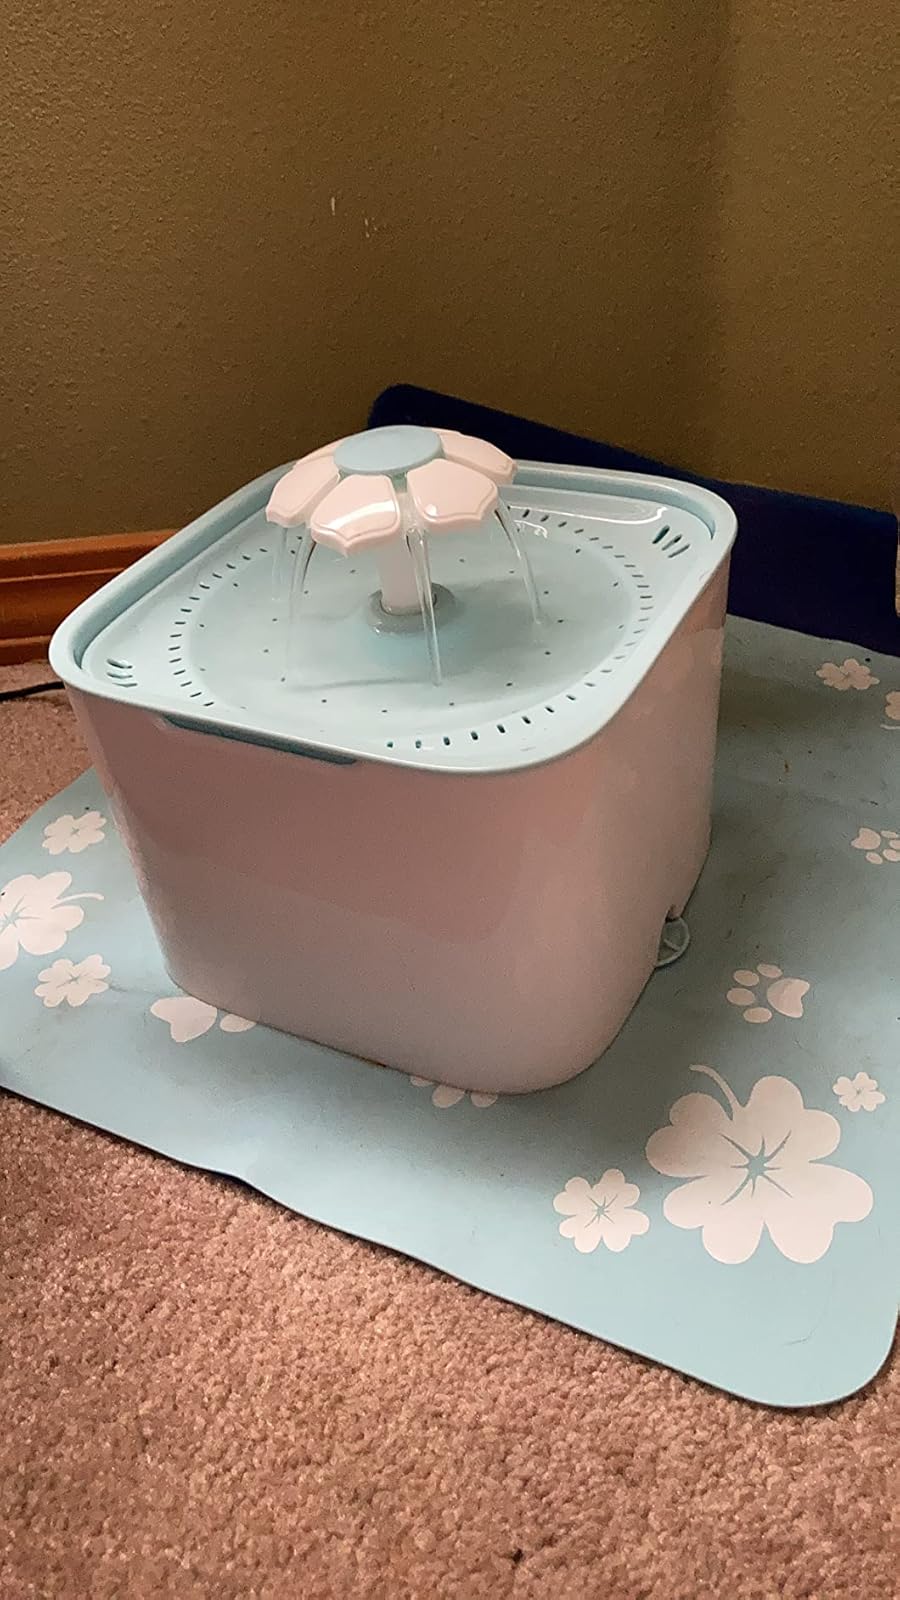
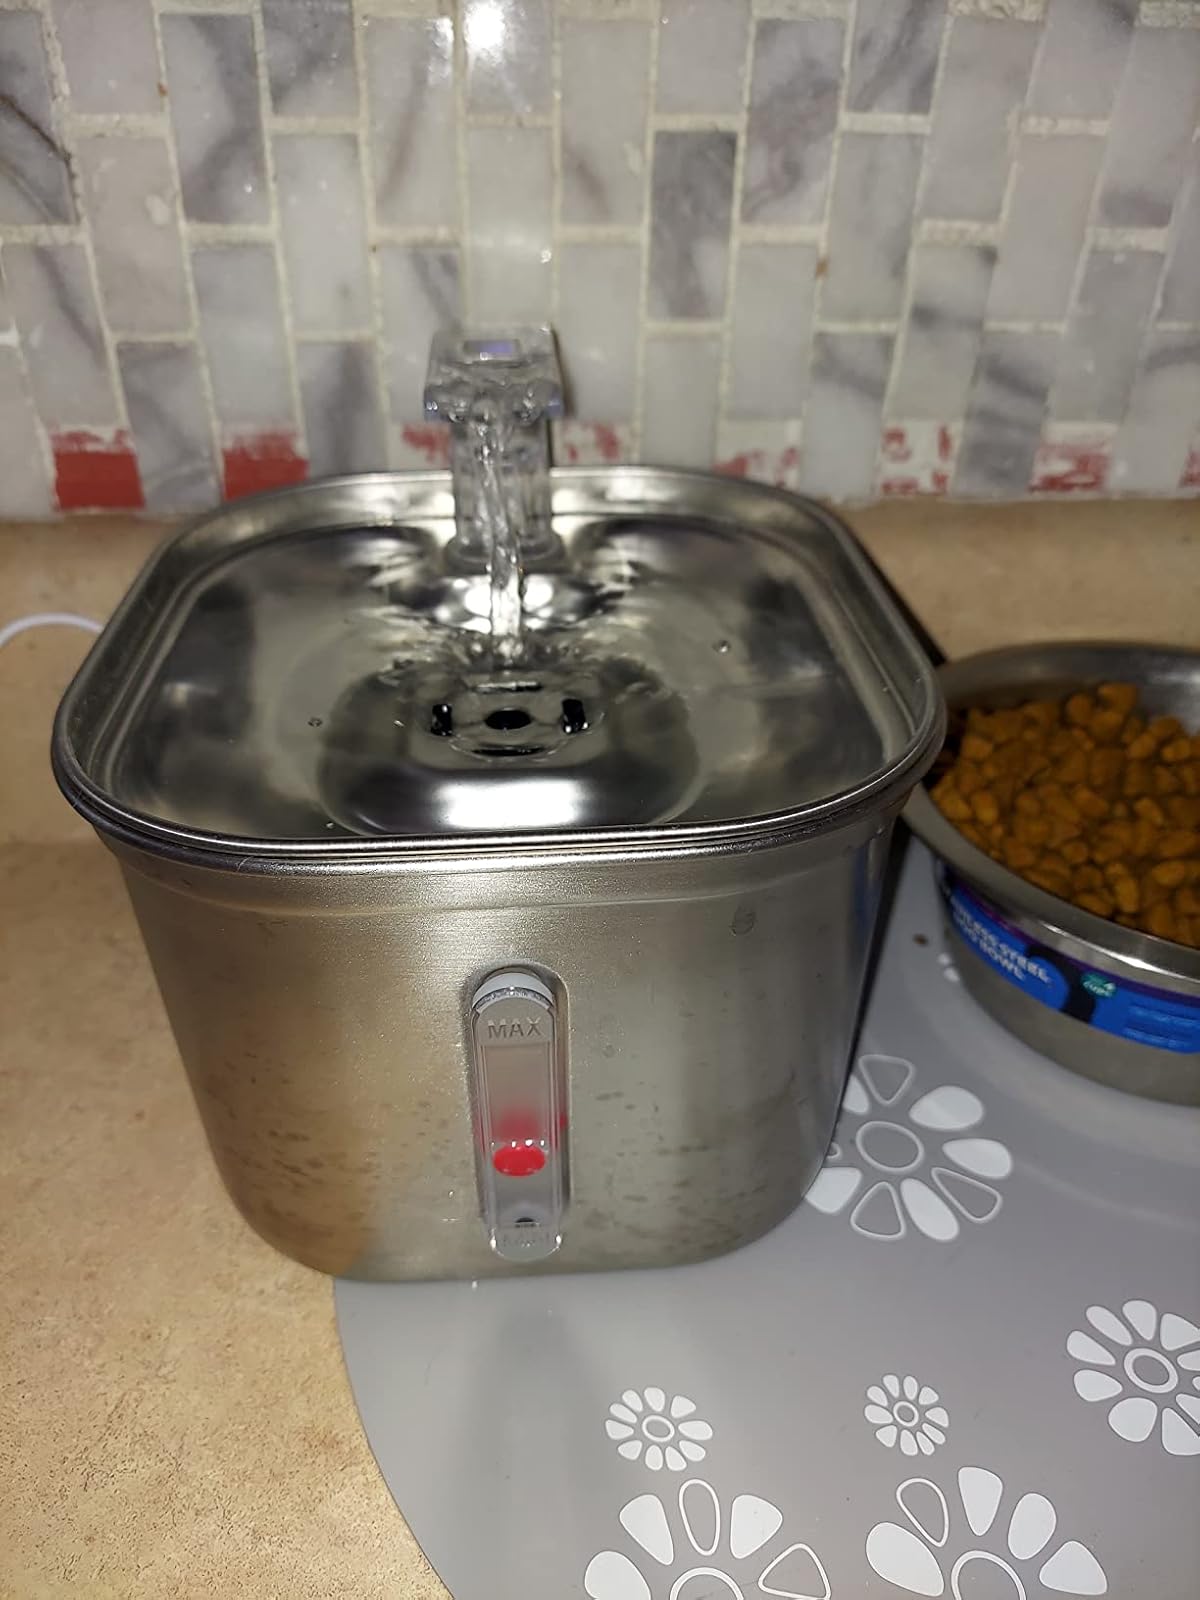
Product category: items_bowl
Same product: no